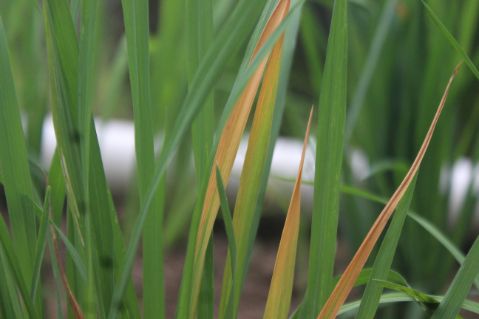
Disease: Tungro